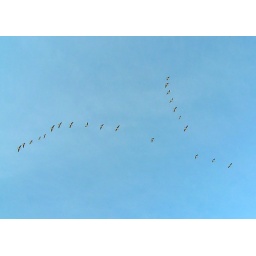
These Birds were flying overhead near the Alameda St. bridge and the Rio Grande in Albuquerque, NM.